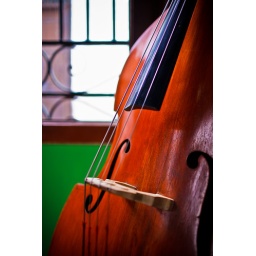
This was leaning against the wall in a random bar